Washington Irving Graded School

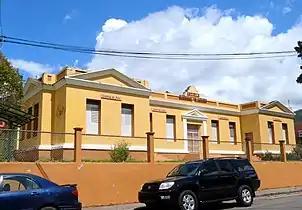
Washington Irving School in 2017

The Washington Irving Graded School (Spanish: "Escuela Washington Irving") is a historic school located in Adjuntas Pueblo, the historic and administrative center of the municipality of Adjuntas in central Puerto Rico. The school was named after short-story writer Washington Irving, famous for works such as "Rip Van Winkle" (1819) and "The Legend of Sleepy Hollow" (1820). It was added to the National Register of Historic Places in 2015 due to its historic architectural importance.